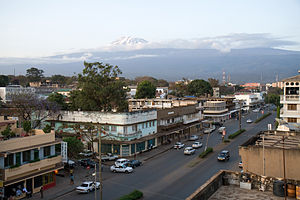
Moshi
Moshi er en by i Tanzania. Byen ligger ved foden af Afrikas højeste bjerg, vulkanen Kilimanjaro, og er hovedstad i regionen Kilimanjaro. Moshi er en populær turistby på grund af dens nærhed til Kilimanjaro, og der er mange hoteller og gode transportmuligheder til og fra byen.